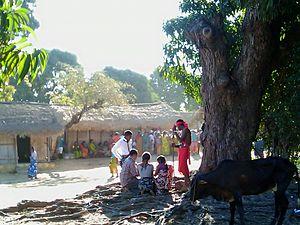
mahajanga, Madagascar, cérémonie de Tromba